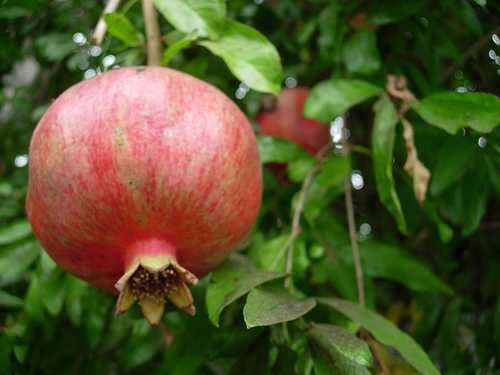
Label: Pomegranate